History of Georgia (U.S. state)

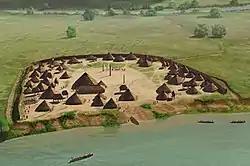
The protohistoric King Site, occupied during the mid-1500s

An expedition of French Protestants founded the colonial settlement of Charlesfort in 1562 on Parris Island off the coast of South Carolina. Jean Ribault and his party of French Huguenots settled an area in the Port Royal Sound area of present-day South Carolina. Within a year the colony failed. Most of the colonists followed René Goulaine de Laudonnière south and founded a new outpost called Fort Caroline in present-day Florida.